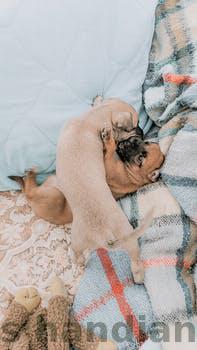
Label: Watermark